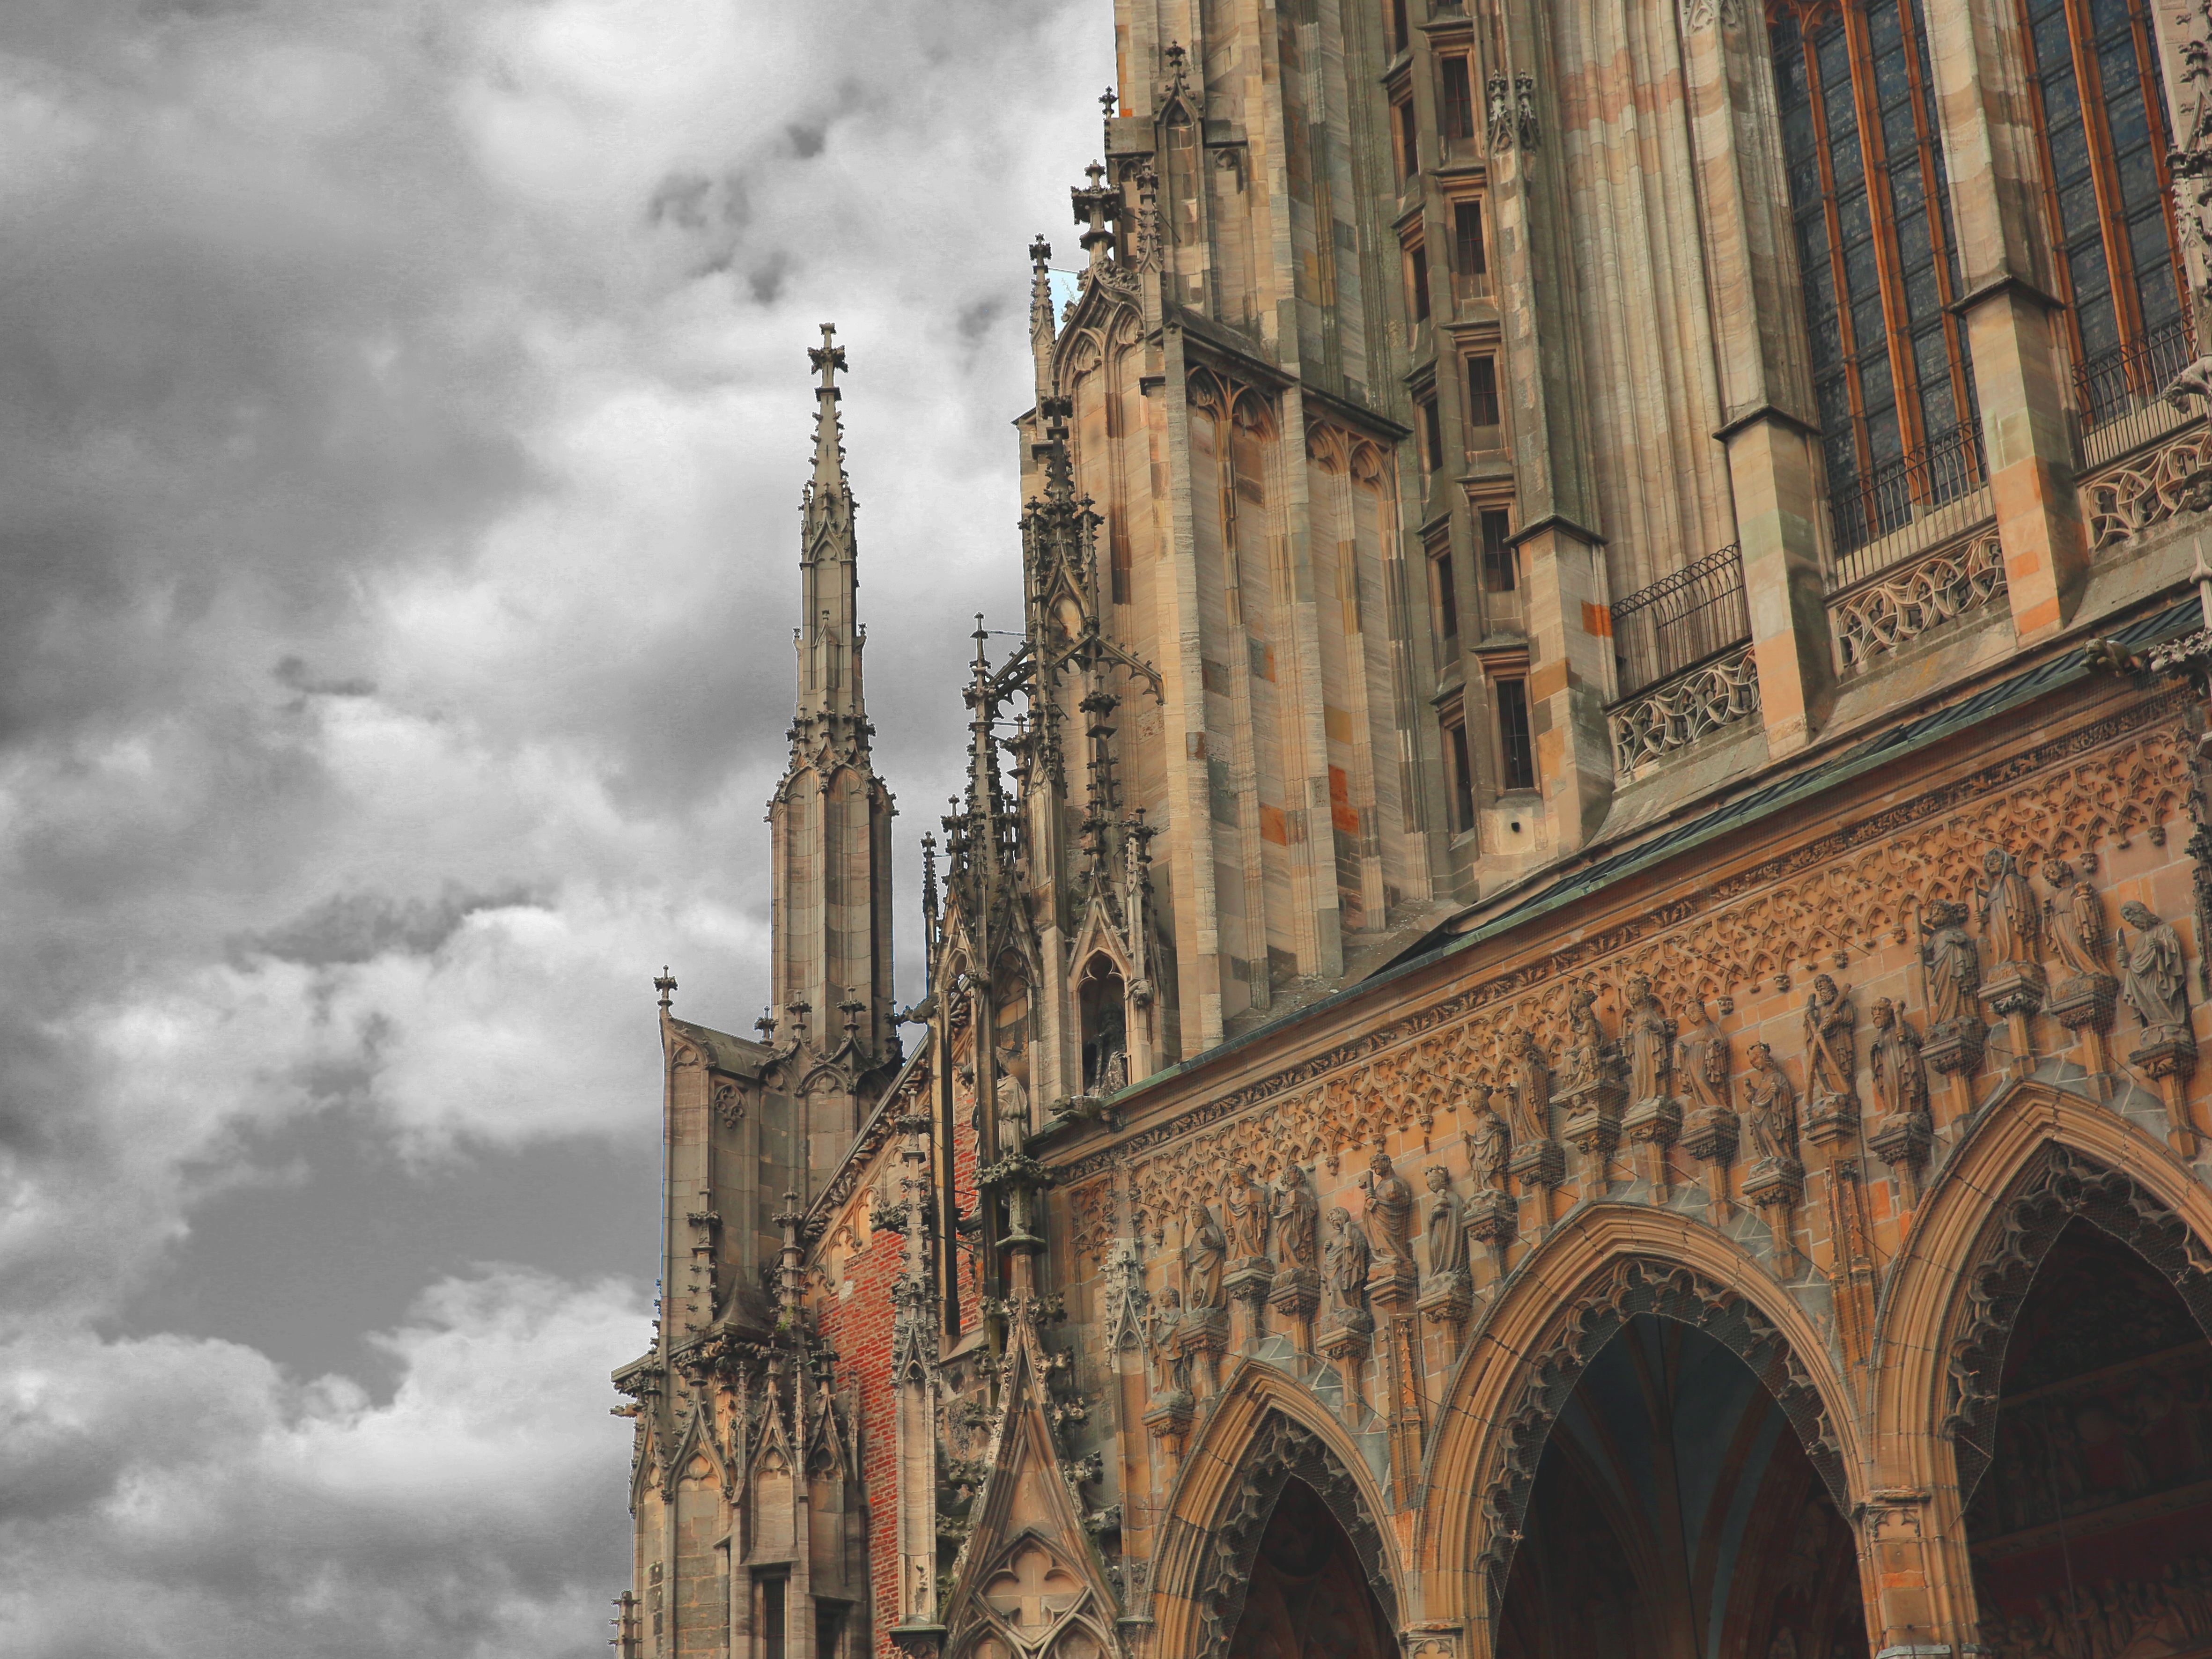
architecture, sky, building, stone, pillar, high, tower, landmark, facade, church, cathedral, place of worship, ornament, art, clouds, spire, steeple, monastery, abbey, dom, ulm, gothic architecture, munster, ulm cathedral, ancient history